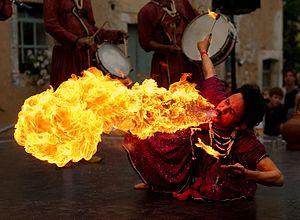
Cracheur de feu de la troupe Jaipur Maharaja Brass Band qui s'exécute à Chassepierre en Belgique. Italiano: Mangiafuoco del gruppo ""Jaipur Maharaja Brass Band"" si esibisce a Chassepierre, Belgio 日本語: ""ジャイプール・マハラジャ・ブラスバンド""による火吹き、ベルギーシャスピエールにて Македонски: Блуење оган при изведба на групата „Jaipur Maharaja Brass Band“ во Шаспјер, Белгија Polski: Ognisty oddech, grupa ""Jaipur Maharaja Brass Band"", festiwal w Chassepierre, Belgia Русский: Извергатель огня группы «Jaipur Maharaja Brass Band», Шаспьер, Бельгия. Українська: Видувачі полум'я, гурт ""Джайпур Махараджа Брасс Бенд"" на фестивалі у Шасп'єрі, Бельгія"
Le Festival international des arts de la rue de Chassepierre, qui a lieu l'avant-dernier week-end du mois d'août, est un festival de renommée internationale. Il se déroule annuellement à Chassepierre, en Belgique, dans la province de Luxembourg.
Le cracheur de feu est une personne qui, en prenant en bouche un peu de liquide inflammable le crache en le « vaporisant » en direction d'une torche. La flamme qui se produit donne l'impression de sortir directement de la bouche du cracheur. Cracher le feu est un des aspects des arts de rue et du cirque. Les bons cracheurs peuvent tenir une flamme plusieurs secondes d'affilée.